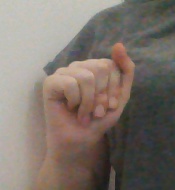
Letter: saad